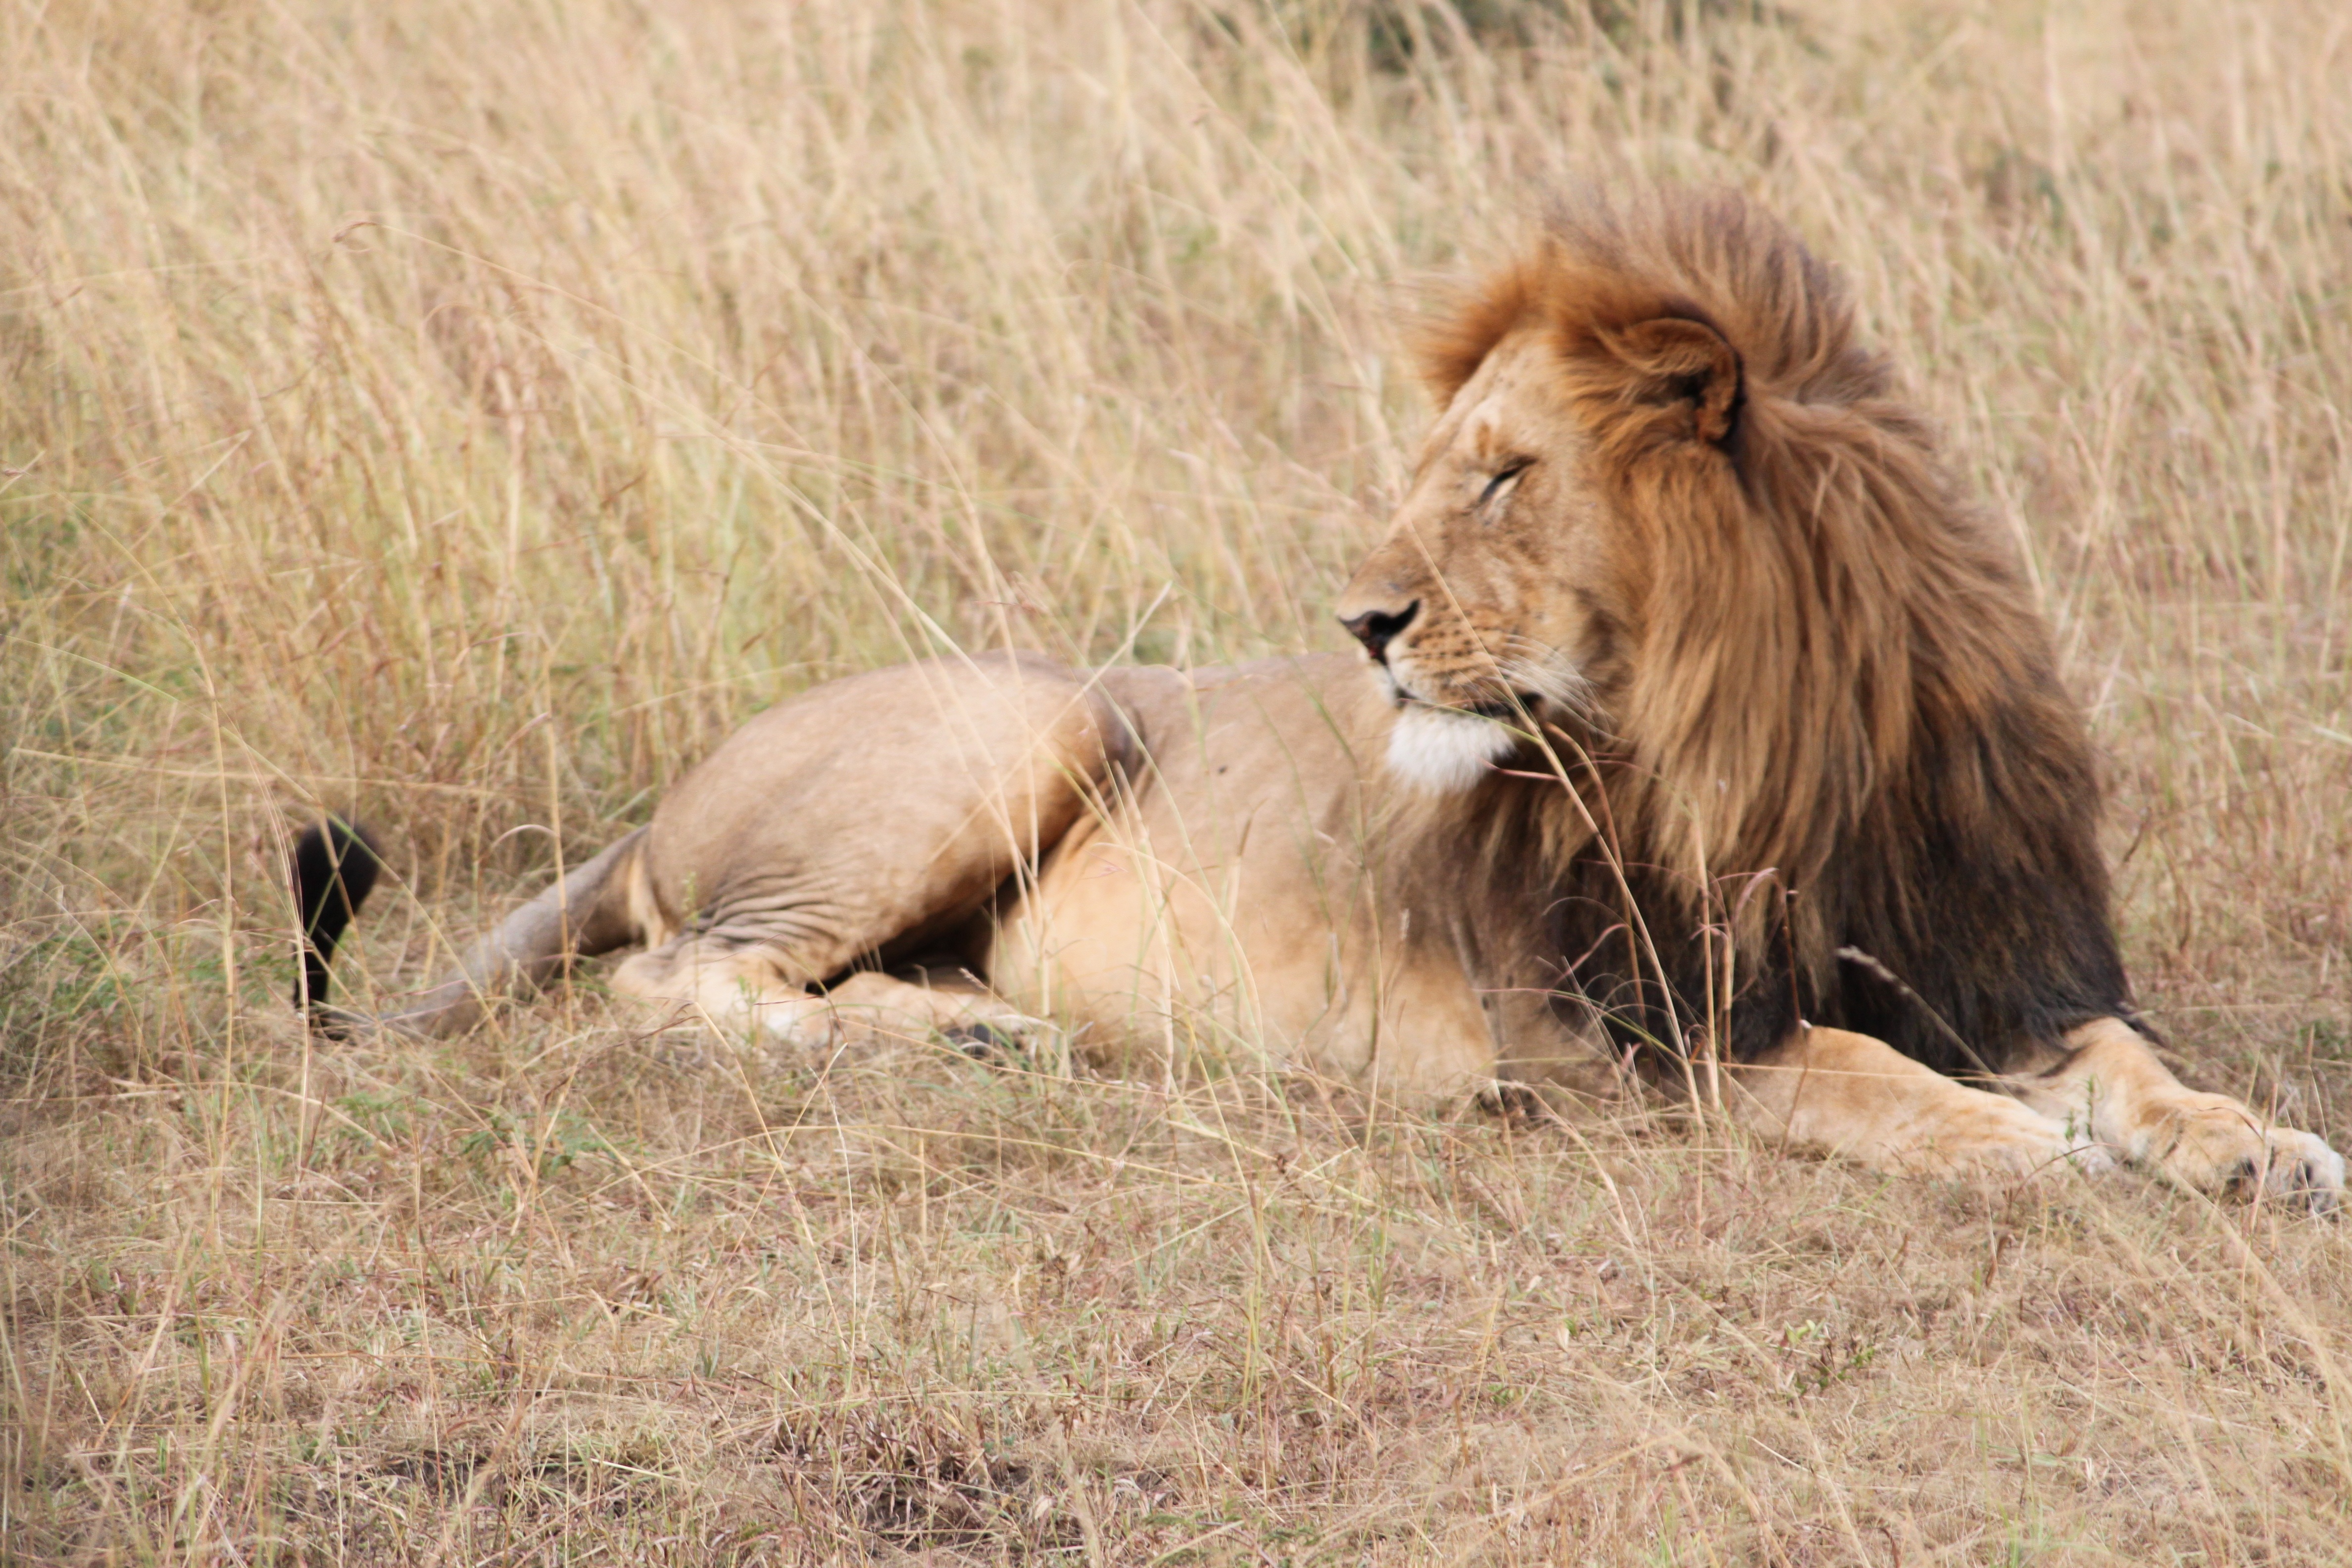
nature, prairie, adventure, animal, wildlife, africa, mammal, mane, fauna, savanna, lion, grassland, vertebrate, safari, serengeti, big cats, cat like mammal, masai lion